Marcel Tuihani

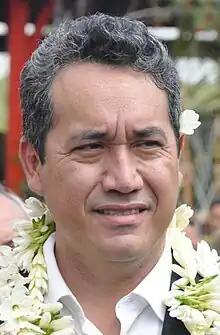
Tuihani in 2014

Marcel Tuihani (born 24 November 1971) is a French politician who served as President of the Assembly of French Polynesia from 2014 to 2018, as a member of Tahoera'a Huiraatira.